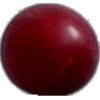
Label: Cherry Wax Red 1